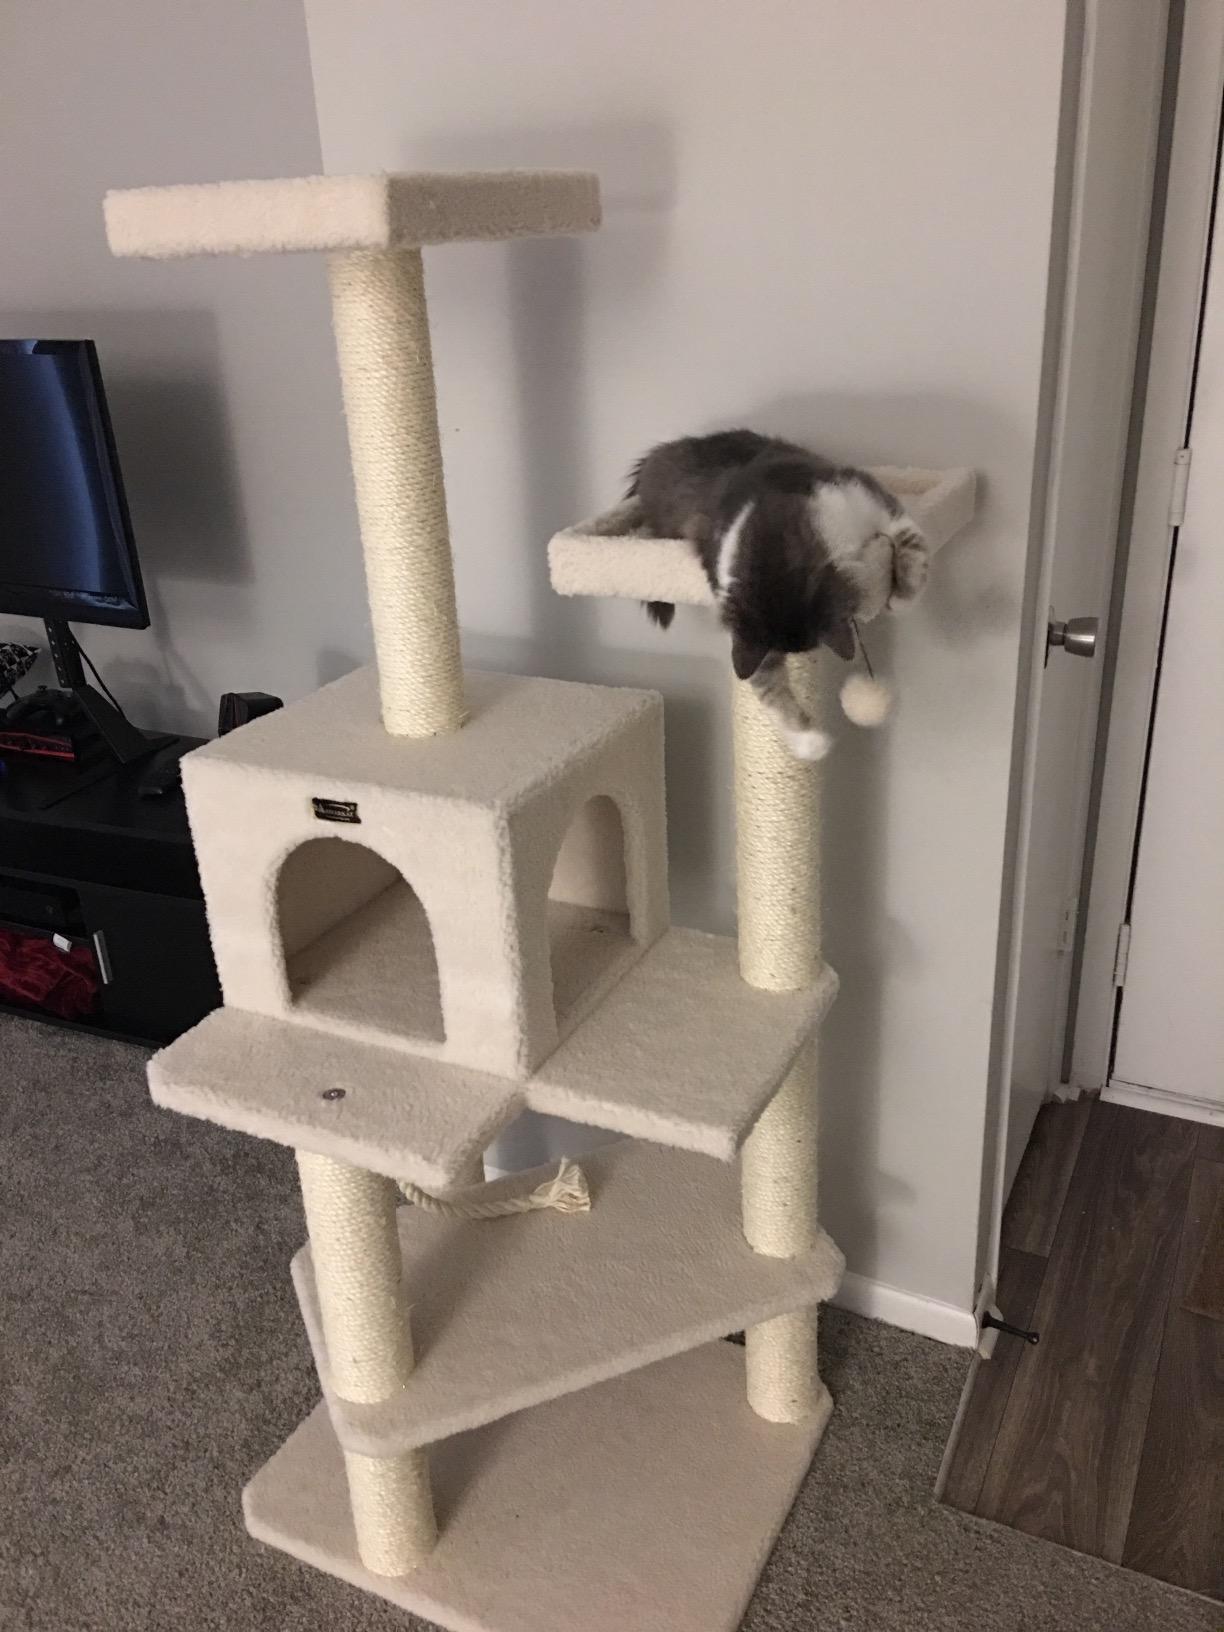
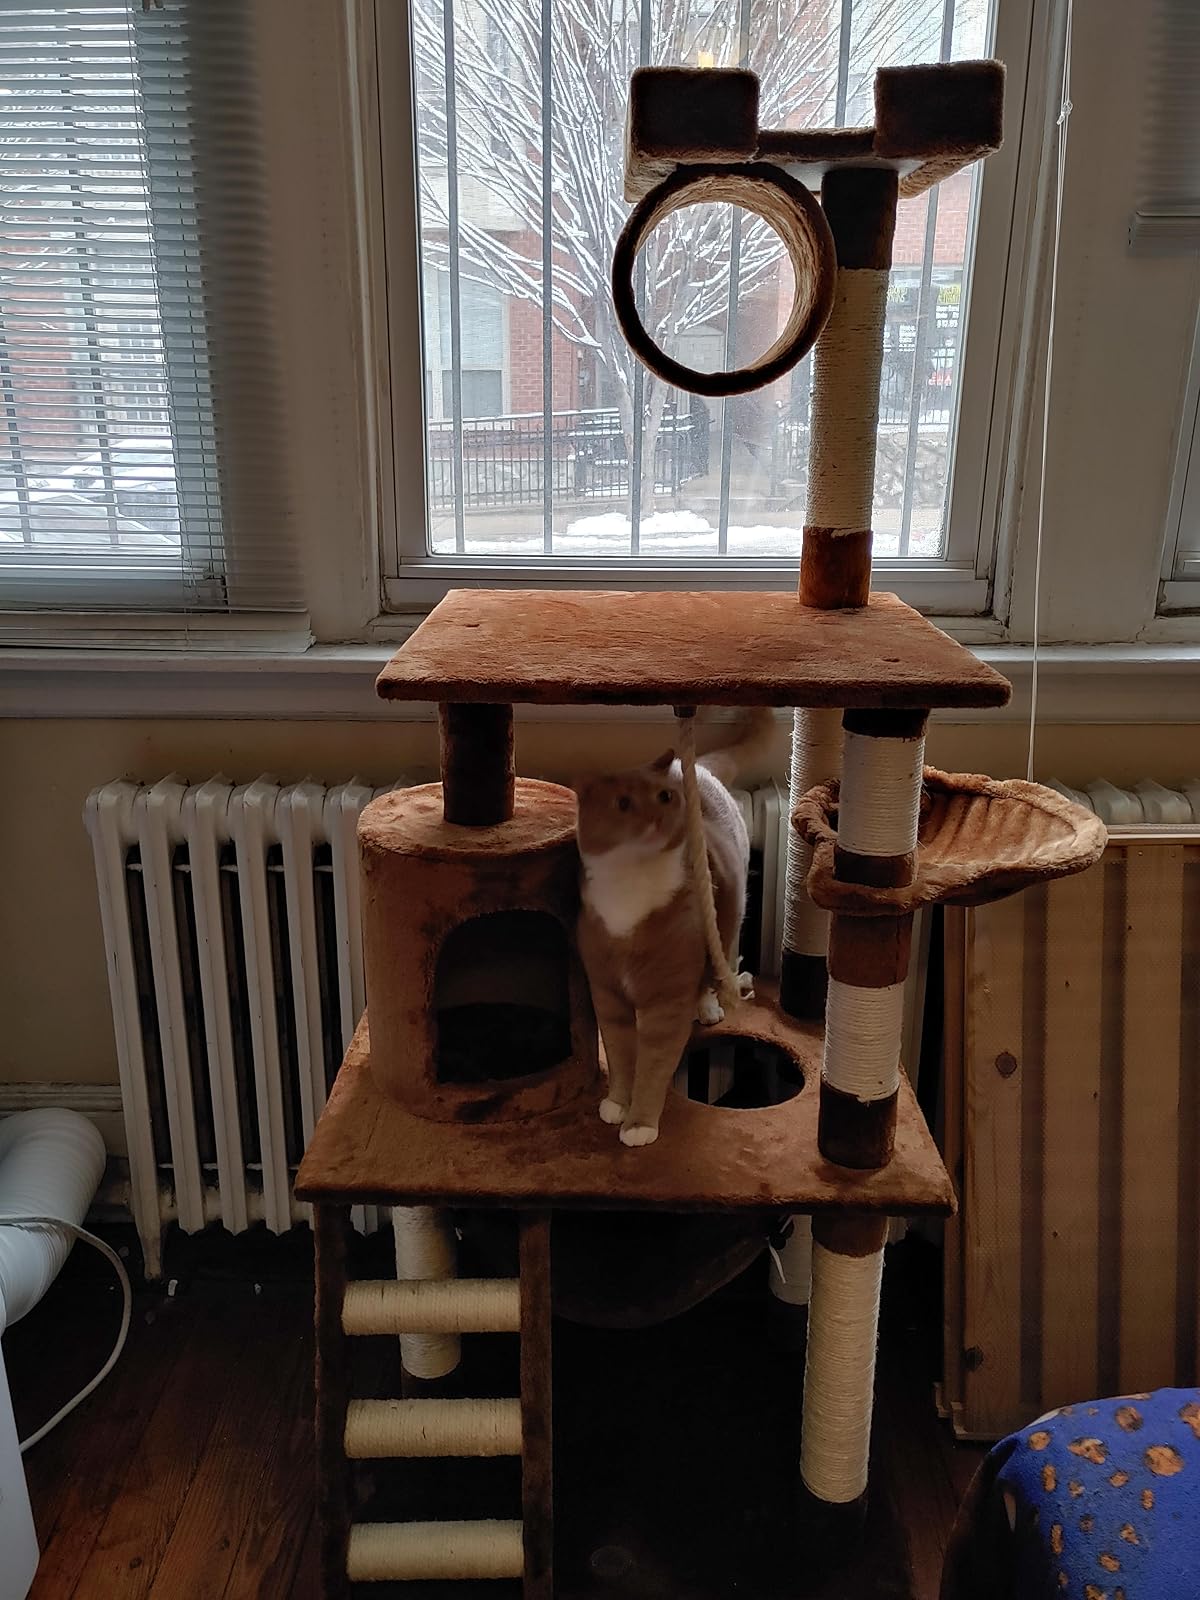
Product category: items_cat tree
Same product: no